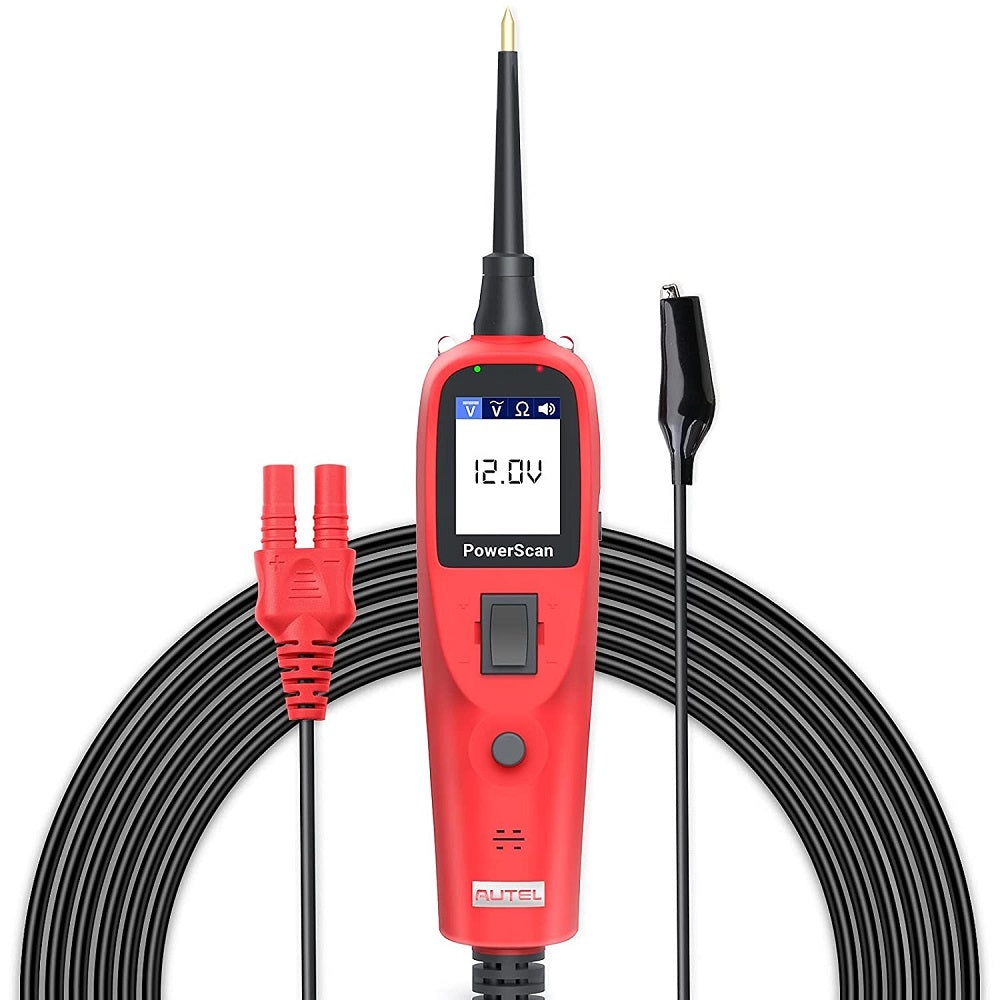
VIP | Autel PS100
Autel PowerScan PS100 can diagnose the test light, built-in flashlight, short circuit indicator, relay/component tester, continuity tester and bad ground indicator for more than 80 US, Asian and European vehicle Autel PowerScan PS100 Circuit Tester Feature and Functions: 1. Performs every type of service including power injection, measurement, ground testing, polarity checks, continuity testing and components activation 2. With a flip of the power switch, you have an instant hot/ground lead for powering up electrical components like cooling fans, relays, etc. 3. Easy to read AVOmeter allows you to read voltage, current and resistance at the fingertip 4. Instantly identifies positive, negative and open circuits 5. Simultaneously uses the hot lead and the ground lead to activate components right in your hand 6. Instantly checks continuity of switches, relays and diodes 7. Tests for bad ground contacts instantly, allowing you to follow and locate shorts fast without wasting fuses 8. Circuit breaker protected 9. Built-in Flashlight enables you to work in the dark 10. Audio tone indicator allows for no-look menu scrolling once users are familiar with menu tone assignment 11. 20ft (extendable) cable provides excellent accessibility to test along the vehicle 12. Extremely easy to use and highly reliable
Brand: Autel
Category: Vehicles & Parts > Vehicle Parts & Accessories > Vehicle Maintenance, Care & Decor > Vehicle Repair & Specialty Tools > Vehicle Diagnostic Scanners